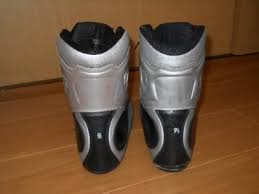
Waste category: shoes